Dowsborough

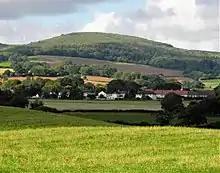
Seen from just north of Nether Stowey.

Dowsborough Camp (or "Danesborough" or "Dawesbury") is an Iron Age hill fort on the Quantock Hills near Nether Stowey in Somerset, England. It has been designated as a Scheduled Monument. The fort and associated round barrow has been added to the Heritage at Risk Register due to vulnerability to vehicle damage and erosion.